Waipu Cove

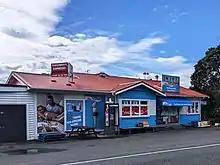
Waipu Cove general store

Waipū Cove had a population of 144 in the 2023 New Zealand census, an increase of 9 people (6.7%) since the 2018 census, and an increase of 27 people (23.1%) since the 2013 census. There were 72 males and 72 females in 69 dwellings. The median age was 60.3 years (compared with 38.1 years nationally). There were 15 people (10.4%) aged under 15 years, 9 (6.2%) aged 15 to 29, 69 (47.9%) aged 30 to 64, and 51 (35.4%) aged 65 or older.